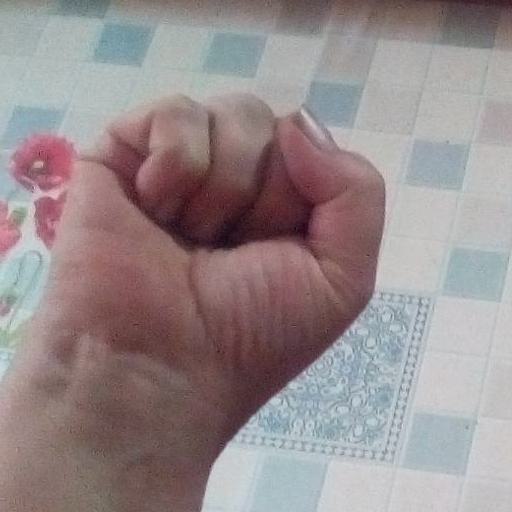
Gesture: fist